Pallanguzhi

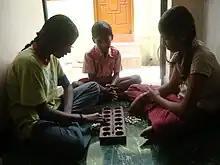
Girls playing Pallankuli

Pallankuli is played on a rectangular board with 2 rows and 7 columns. There are a total of 14 cups (kuḻi in Tamil) and 148 counters. For the counters in the game, seeds, shells, small stones are all common for use. As the game proceeds, each player distributes the shells over all the pits. The players may capture the shells, as permitted by the rules of the game. The rules of capture depend on the variant of the game played. The game ends when one of the players captures all the shells, and is declared as a winner.